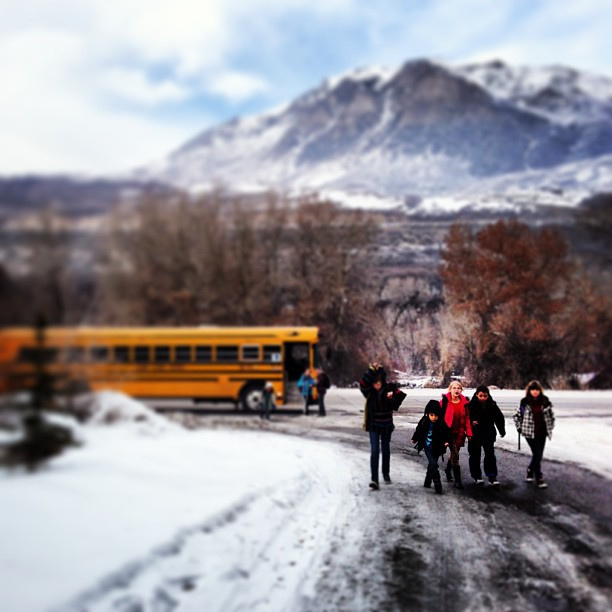
School bus and children amidst a snowy mountain landscape.

A group of kids leaving a bus at a bus stop.

Some kids and a grown up that have just gotten  off a school bus.

Children walking on a snow road with a school bus behind them.